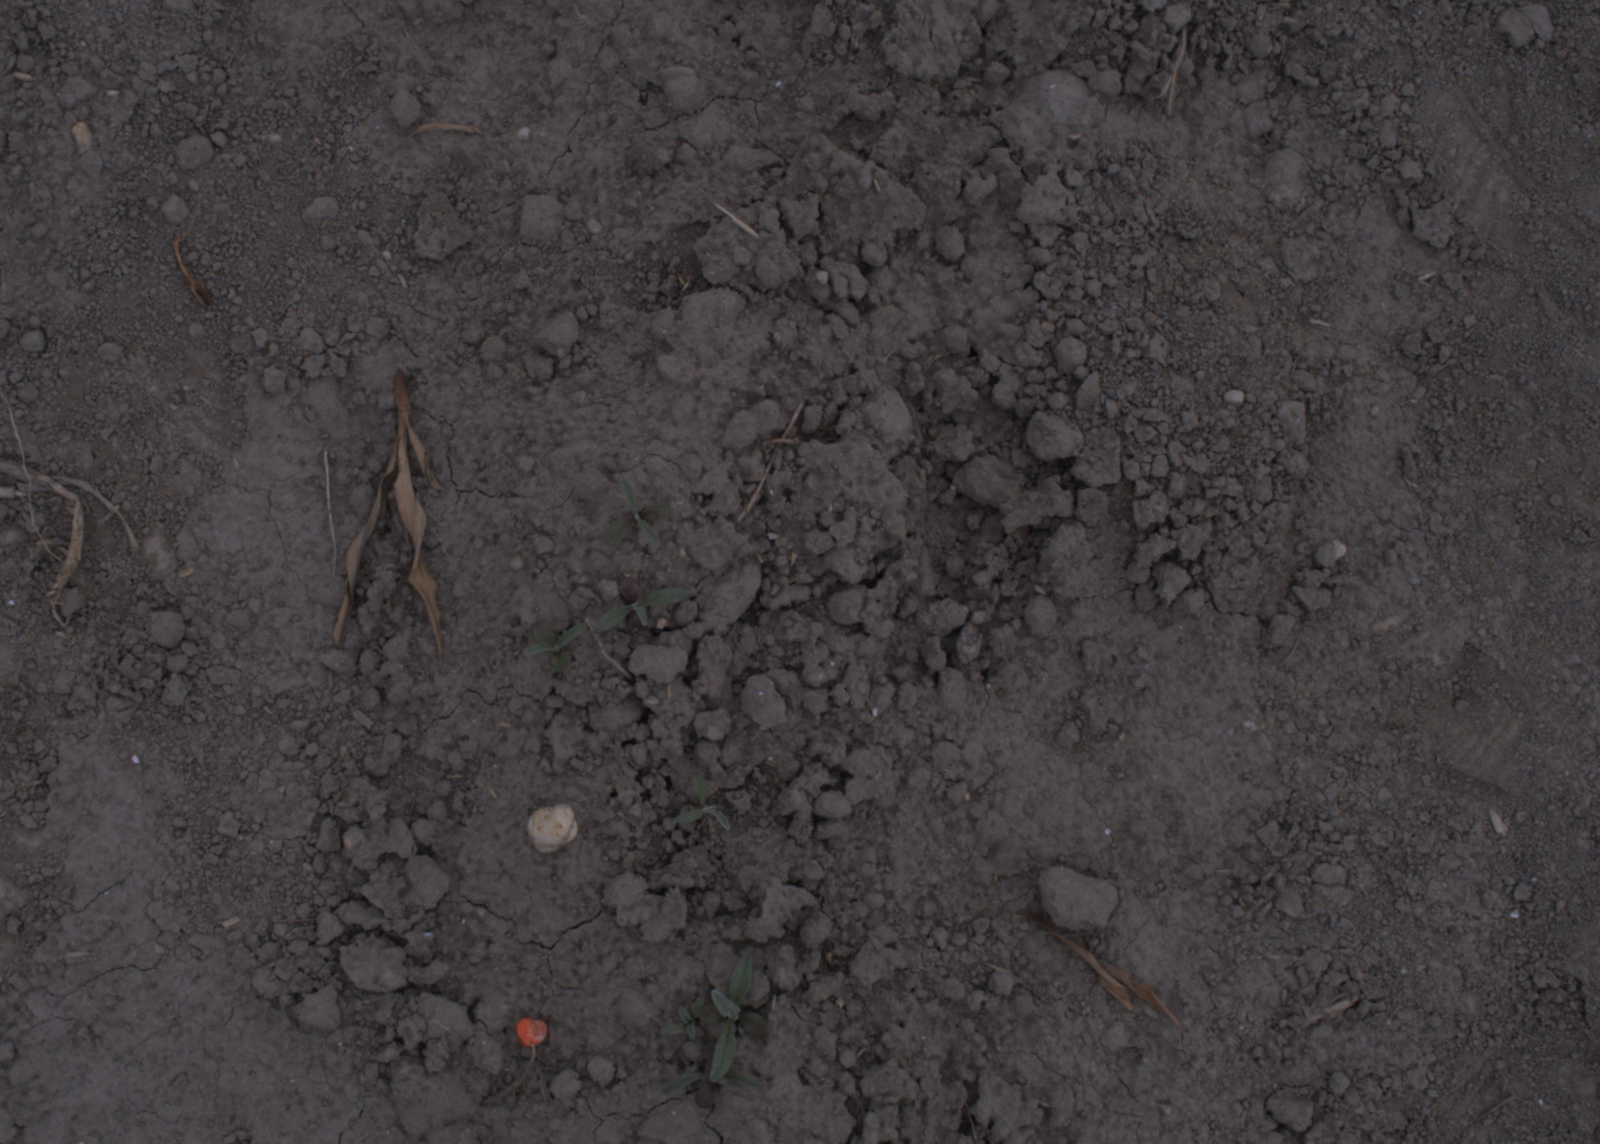
Capture date: 17.08.2020 10:35:00
Weather: cloudy
Wind: light
Seeding date: 21.07.2020
Plant canopy height (mm): 910